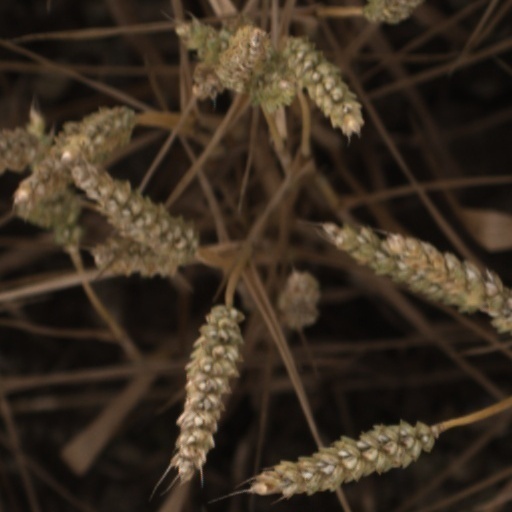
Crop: wheat